Odesa International Film Festival

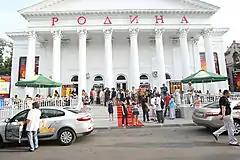

The festival screenings cover three main venues: the Festival Palace, the Festival Center at the Rodina cinema, and the Stella Artois Green Theater. Also, since 2019, the Multiplex cinema has become one of the festival grounds.